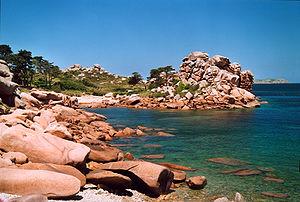
Cet article décrit la géographie de la Bretagne des points de vue physique, humain et régional. La Bretagne est une péninsule qui se trouve à l’ouest de la France. Sa position et sa dimension jouent un rôle important dans son climat, son territoire et son organisation territoriale.